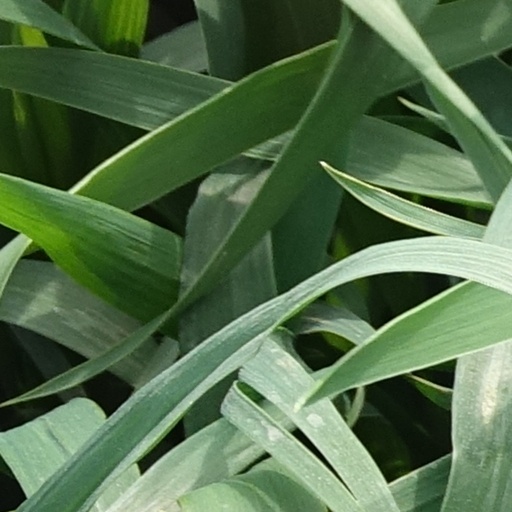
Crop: wheat